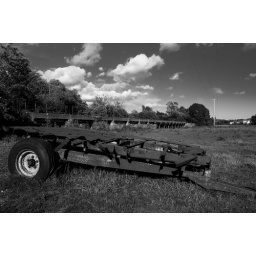
Converted to black and white in Lightroom